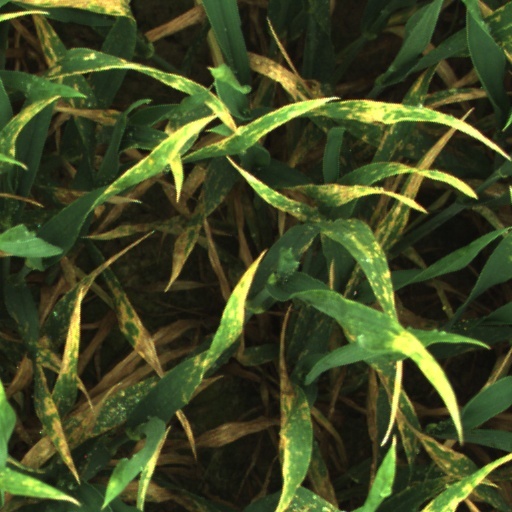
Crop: wheat